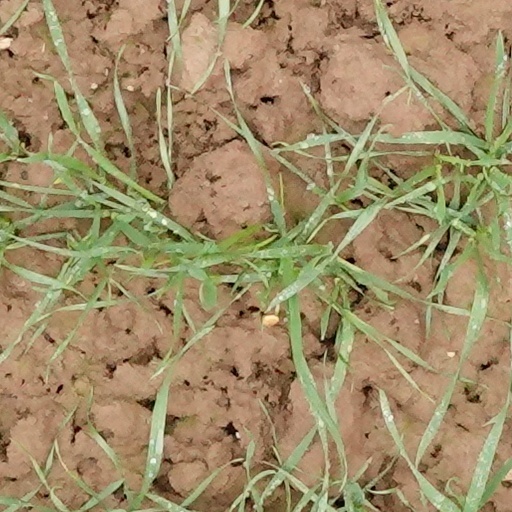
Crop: wheat